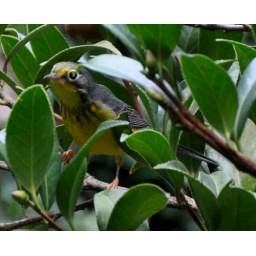
I found this male Canada warbler foraging in the bushes near our bird feeders, on August 21.